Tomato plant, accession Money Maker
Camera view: tilt-top (135 deg); turntable rotation: 180 degrees
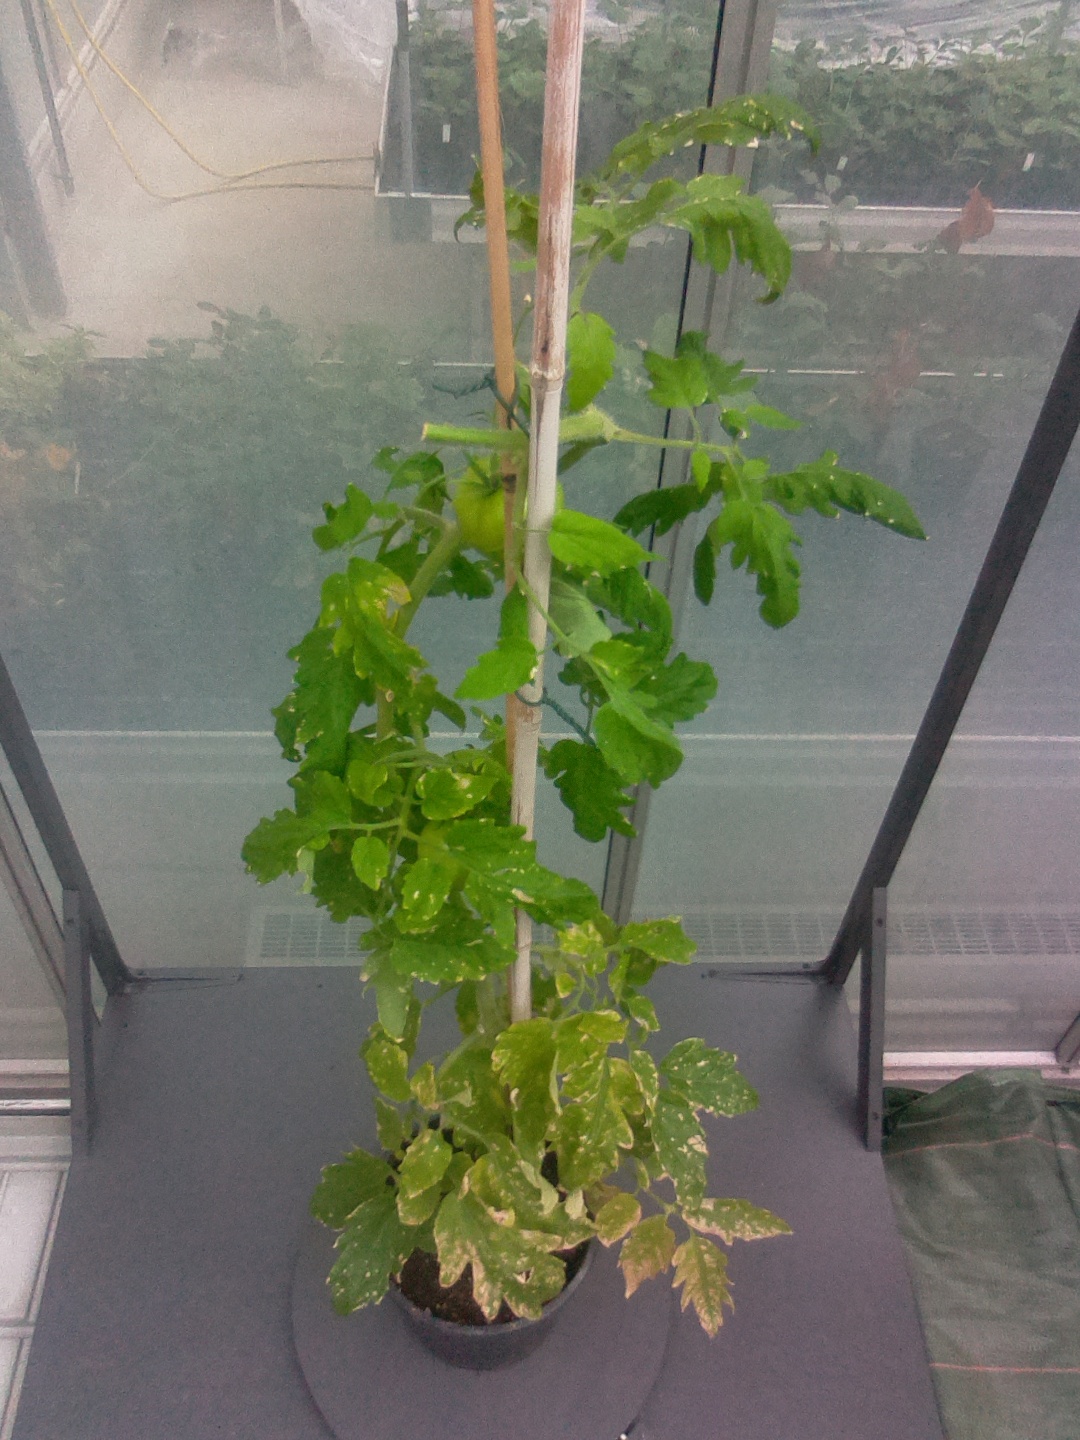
BBCH growth stage 79: 90% -100% of final fruit size